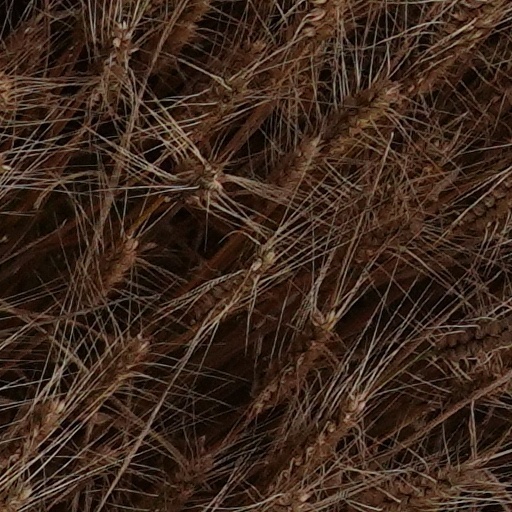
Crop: wheat